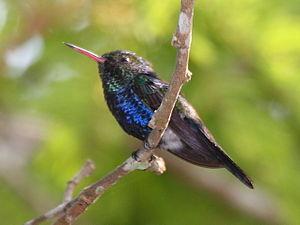
Le Colibri de Julie est une espèce de colibris de la sous-famille des Trochilinae.